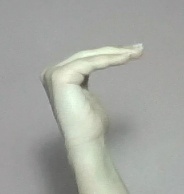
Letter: haa